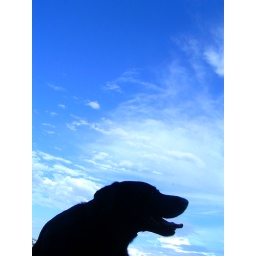
Jet Black against the blue sky